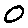
Label: 0